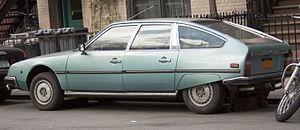
André Citroën était inspiré et fasciné par l'industrie automobile américaine. Il s'intéressa dès 1920 à ce marché, la première Citroën arriva aux États-Unis en 1938 ; c'était une Traction Avant. La dernière sera une CX en 1977, bien que quelques modèles soient ensuite importés à titre individuel.